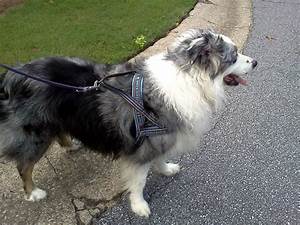
Label: dog